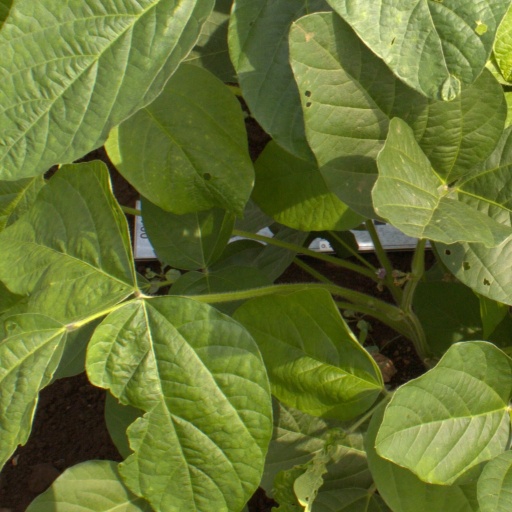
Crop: soybean